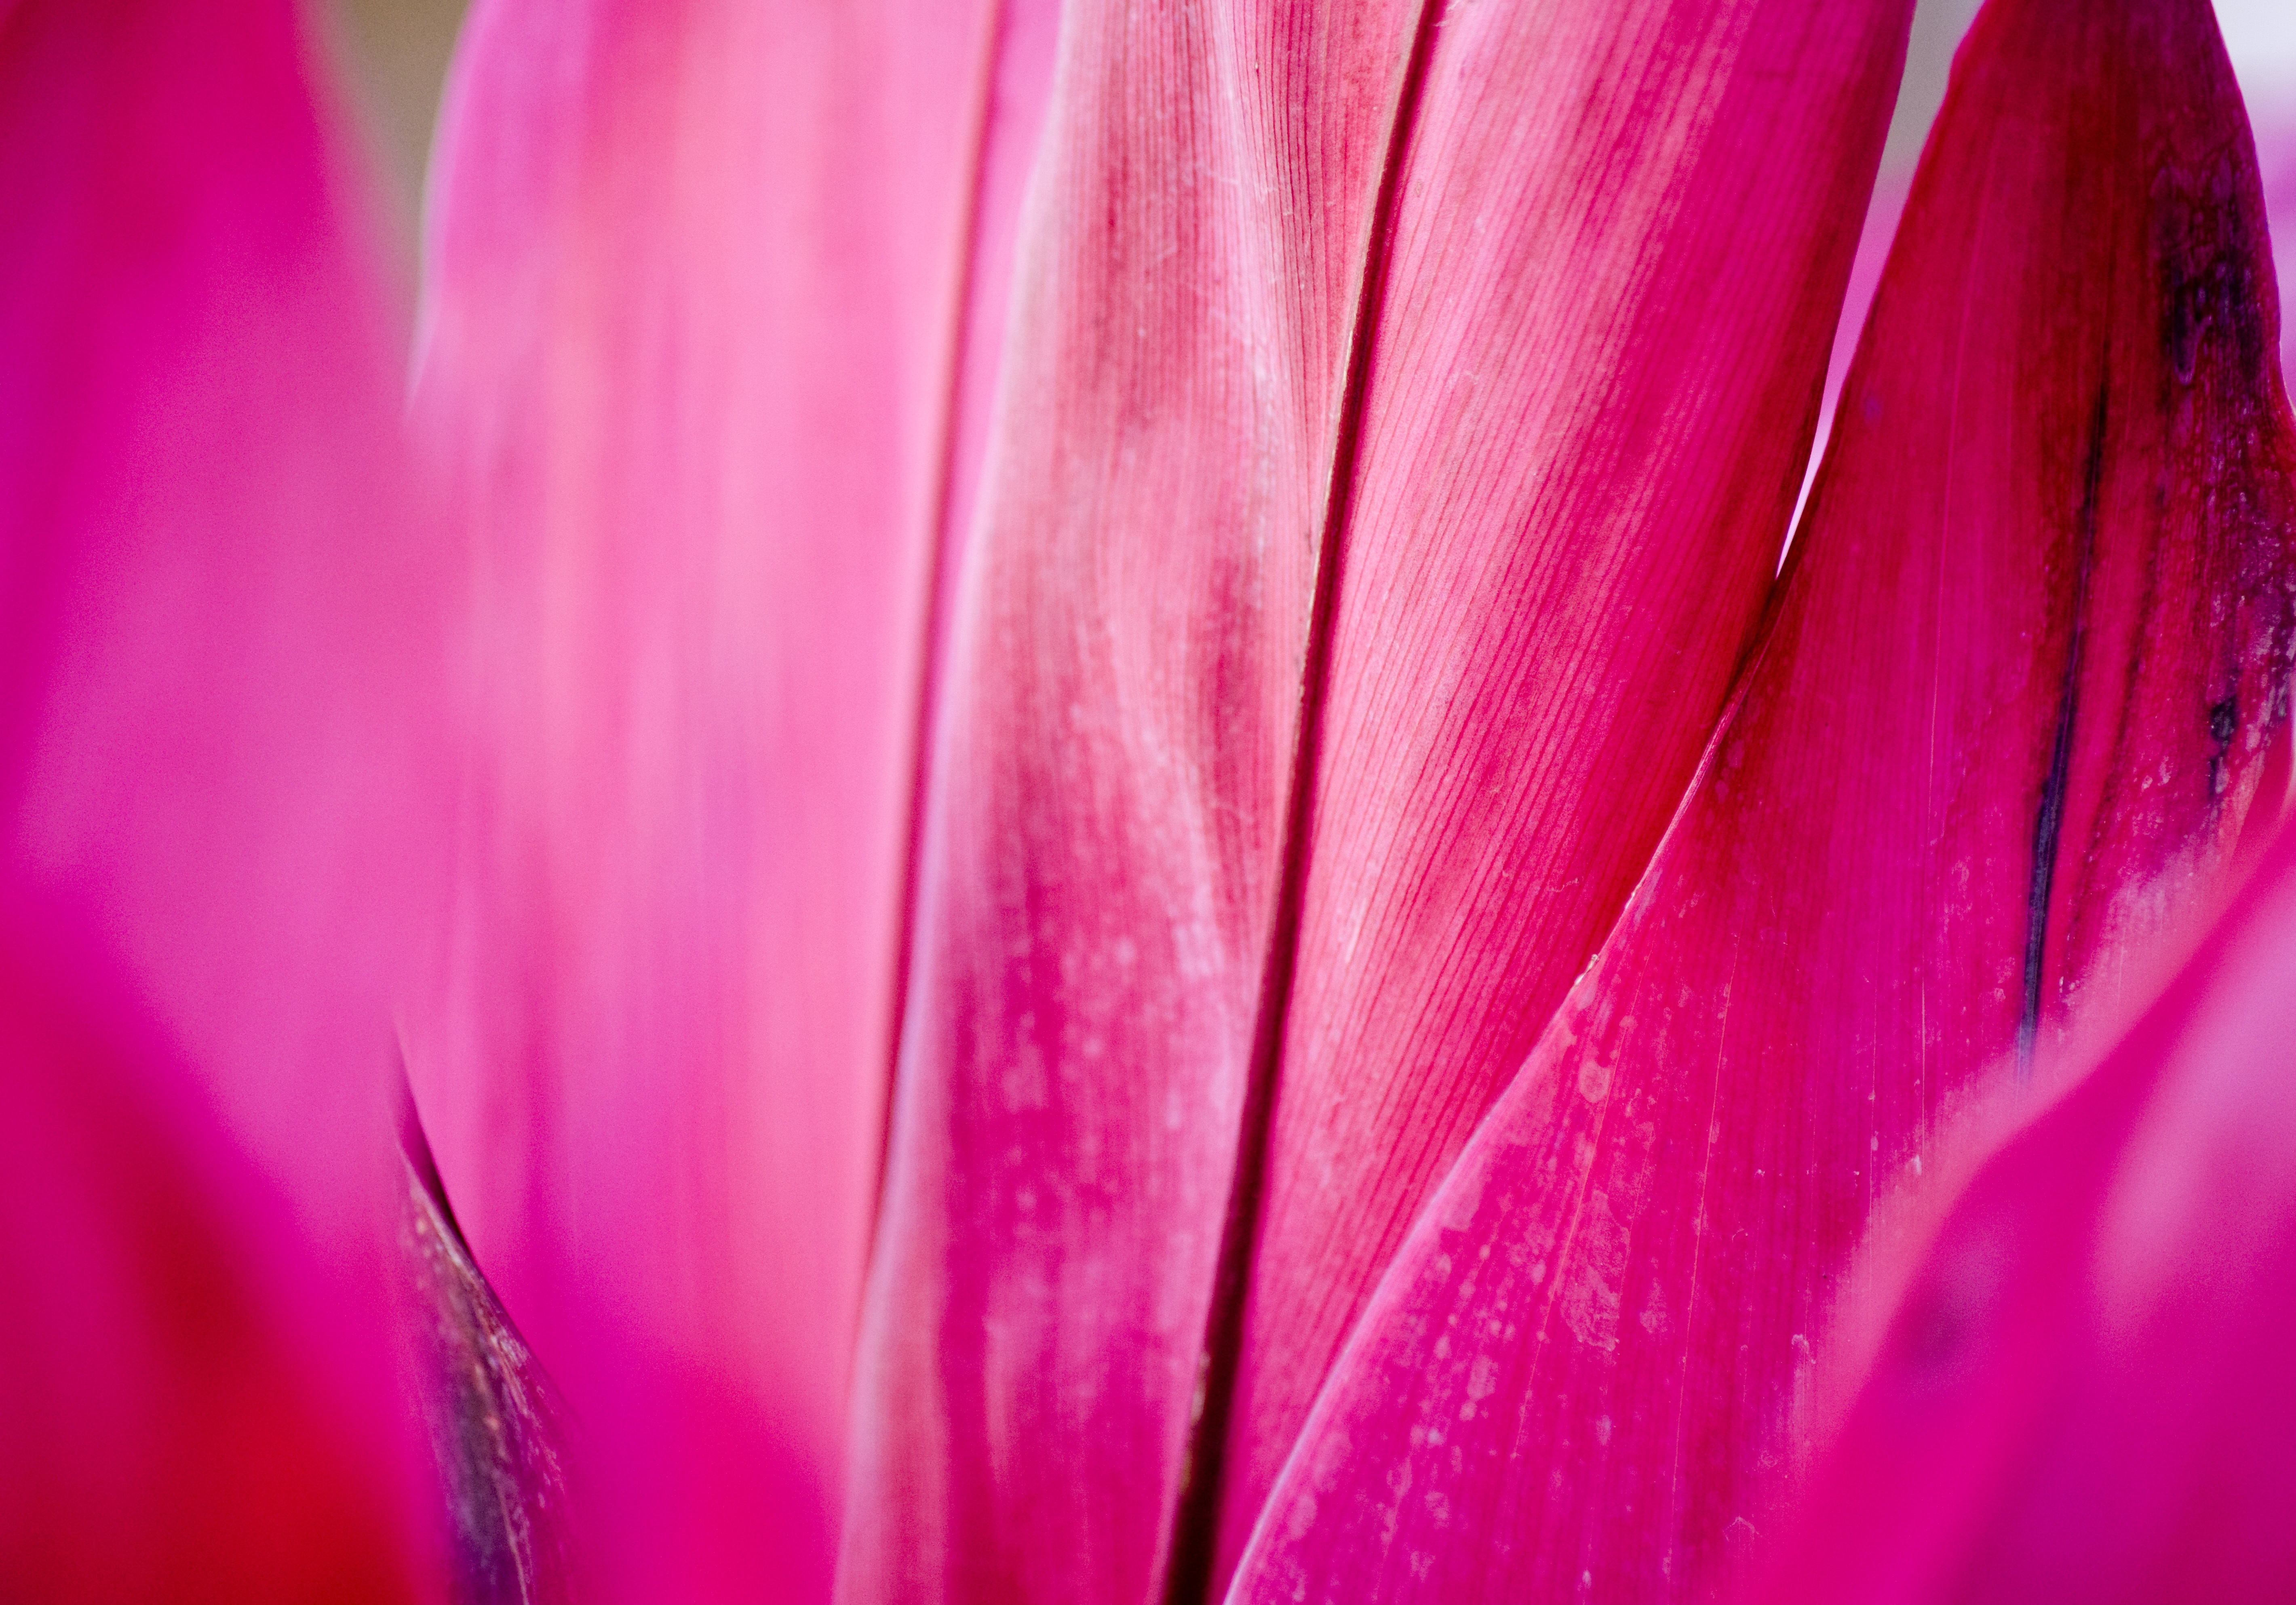
nature, abstract, plant, photography, texture, flower, purple, petal, floral, love, spring, red, color, romantic, pink, close up, leaves, background, fuchsia, magenta, brilliant, macro photography, flowering plant, land plant, red sister, cordyline